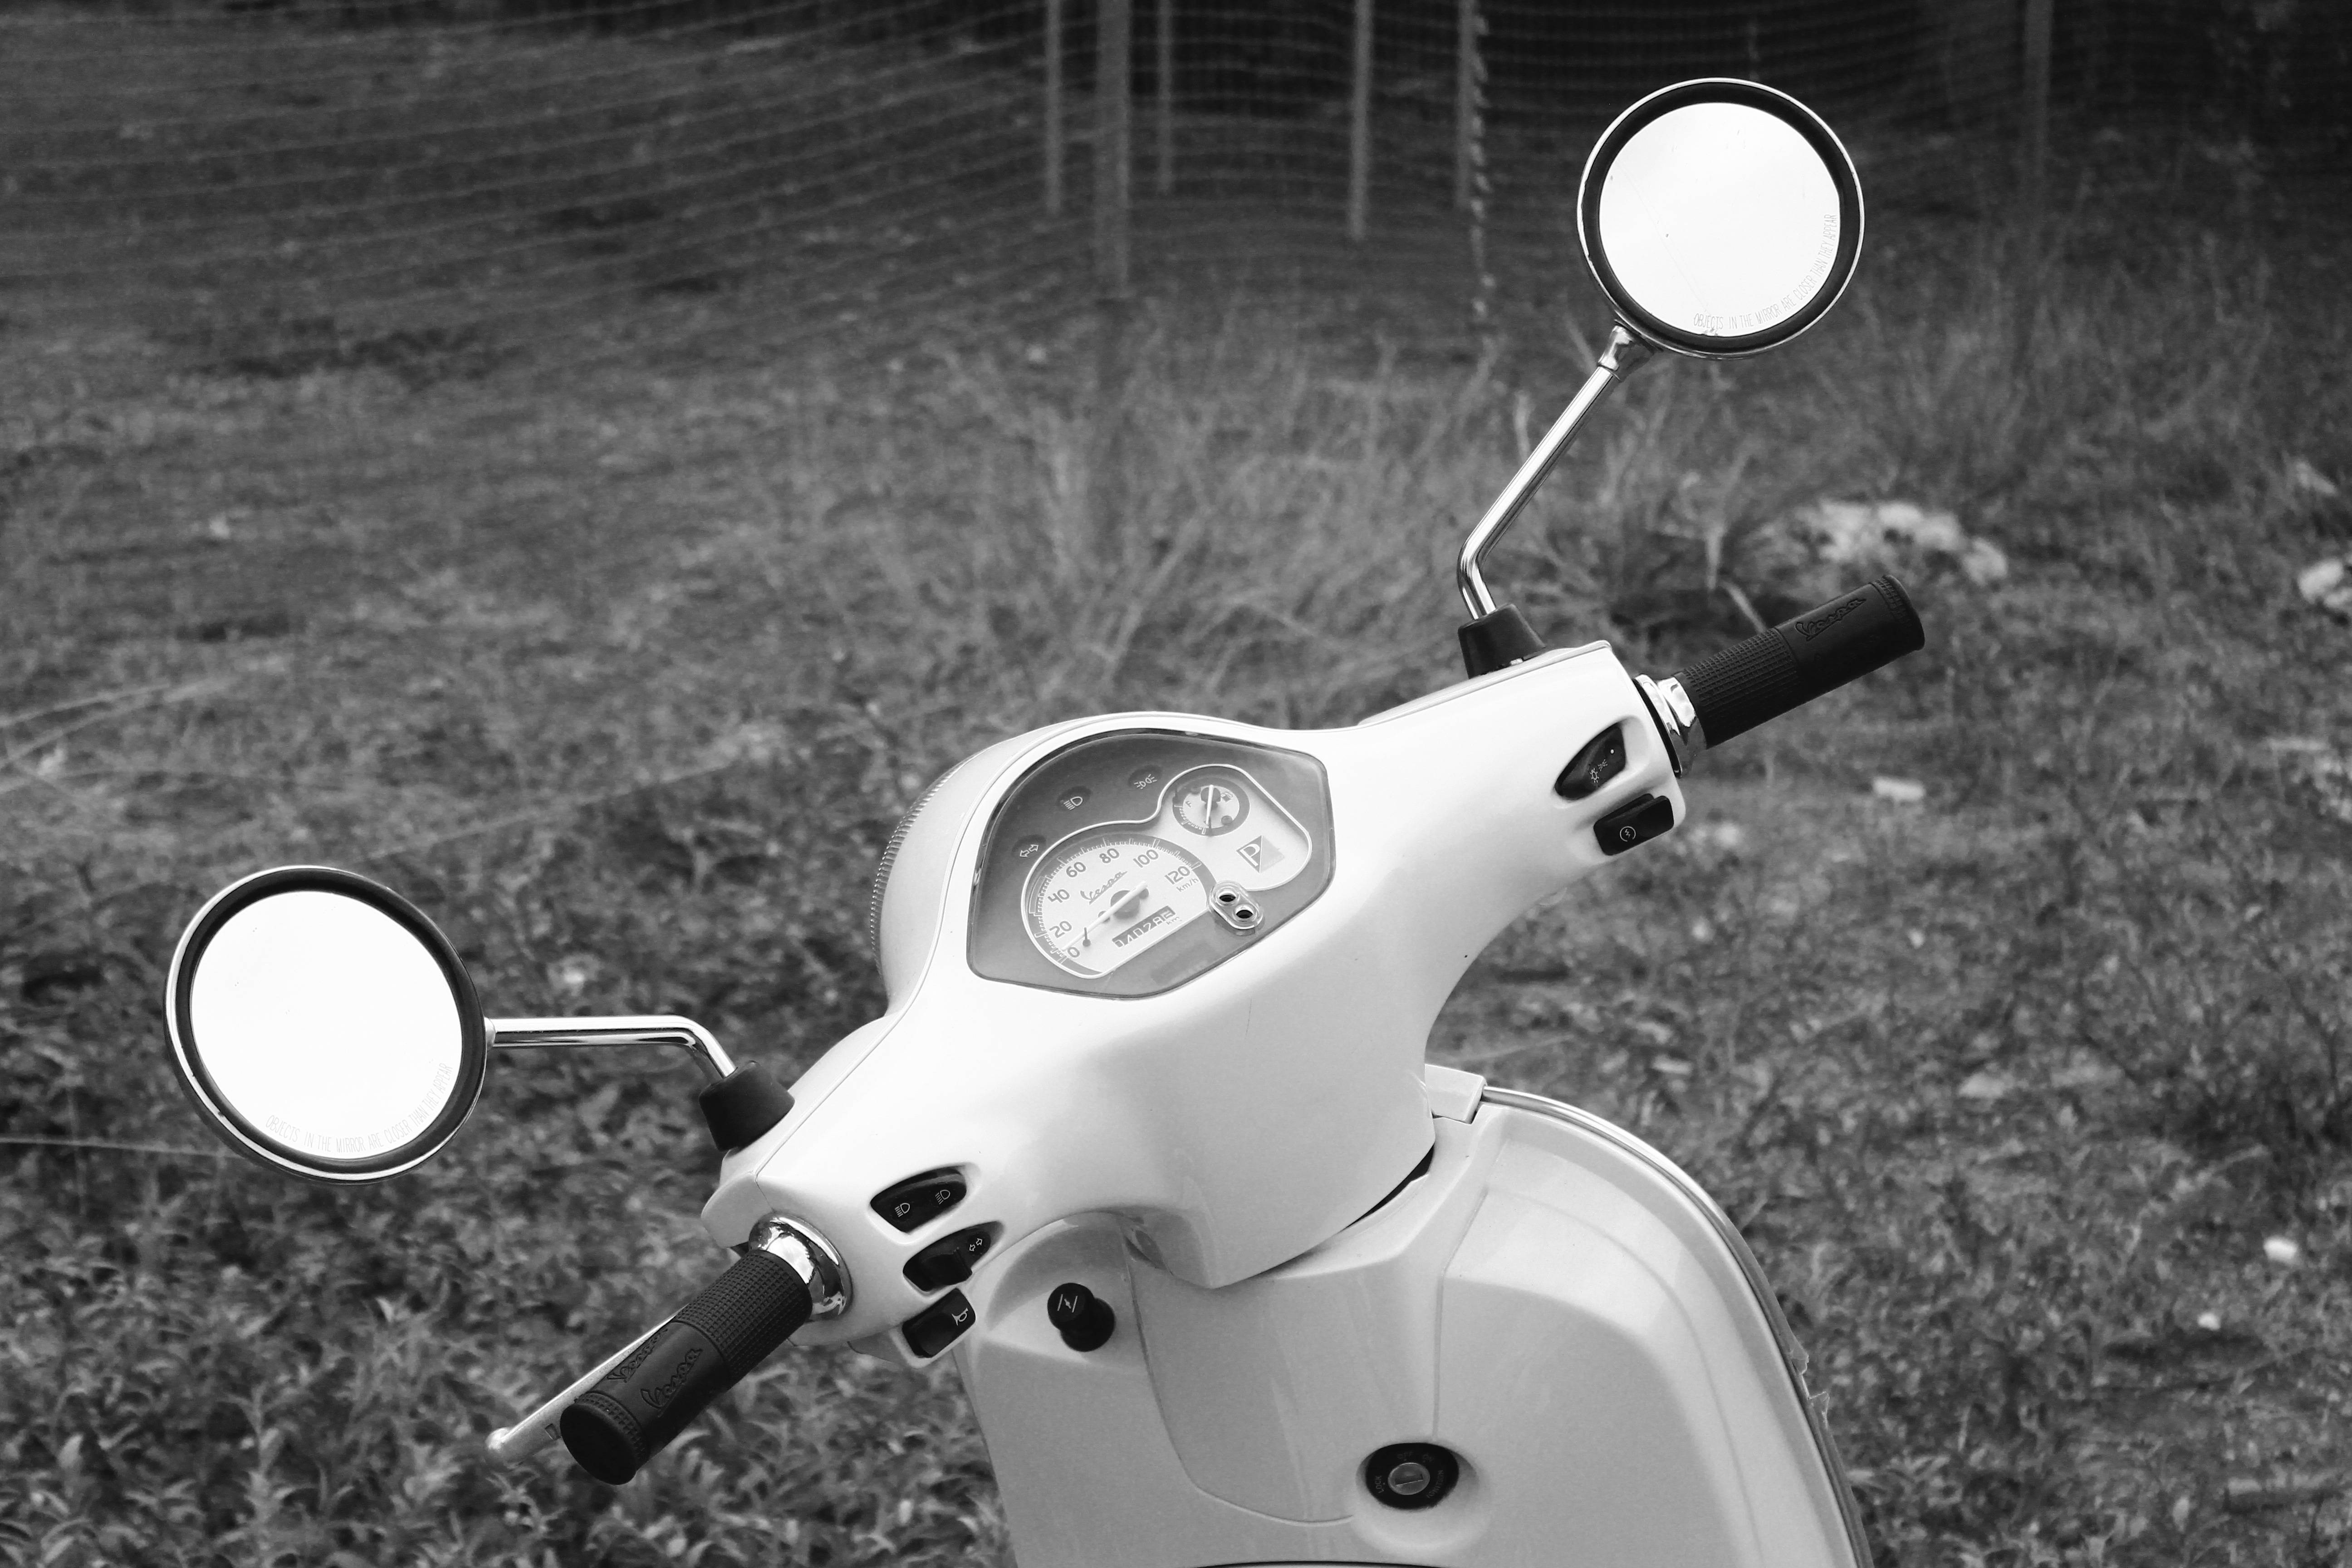
light, black and white, white, wheel, transportation, transport, vehicle, black, monochrome, scooter, front, monochrome photography, rear view mirrors